Esan Marsters

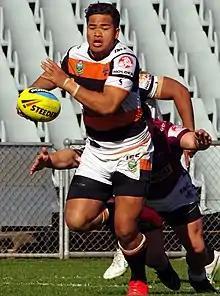
Marsters playing for the Wests Tigers in 2015

Marsters played for the Cook Islands in their 2015 match against Tonga. In 2016 he represented the Junior Kiwis in a match against the Junior Kangaroos.